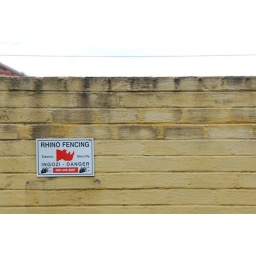
sign of a security company on the outside perimeter wall of a property in the northern suburbs of Johannesburg